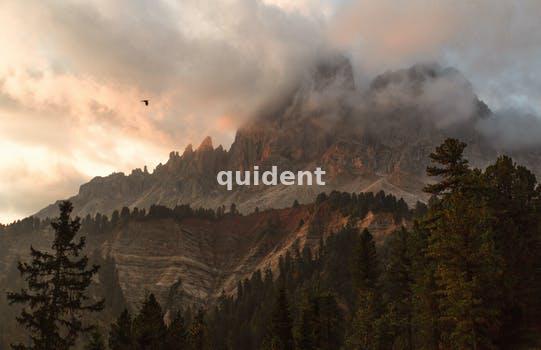
Label: Watermark